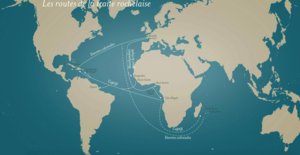
Design Laforme Arch.dép.Char.Mar
Le projet de la Route de l’esclave est une initiative de l’UNESCO, lancée officiellement en 1994 à Ouidah au Bénin, conformément au mandat dont a été investie l’organisation et qui stipule que l’ignorance ou le voile qui couvre des événements historiques majeurs constitue un obstacle à la compréhension mutuelle entre les peuples. Le projet brise le silence qui entoure les traites négrières et l’esclavage qui ont touché tous les continents et causé de grands bouleversements ayant façonné nos sociétés contemporaines. L’étude des causes, des modalités et des conséquences de l’esclavage et de la traite négrière aide également à mieux comprendre les diverses mémoires et les patrimoines issus de cette tragédie mondiale.